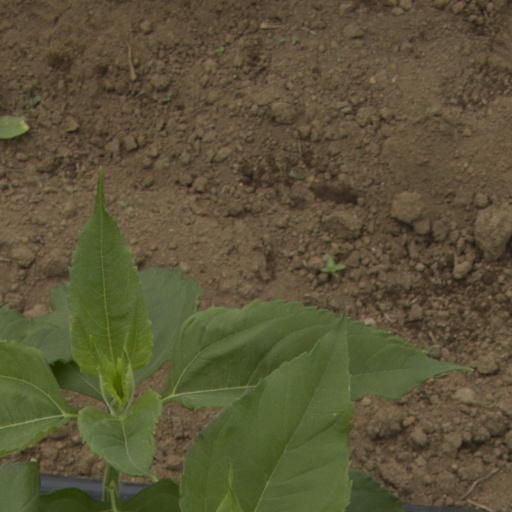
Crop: Jerusalem artichoke